Kalachakra

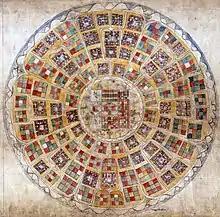
Tibetan map of Shambhala (16th century), the ideal society depicted in the Kālacakra tradition

The Kālacakra deity and his consort reside in the center of the Kālacakra mandala in a palace consisting of four mandalas, one within the other: the mandalas of body, speech, and mind, and in the very center, wisdom and great bliss.